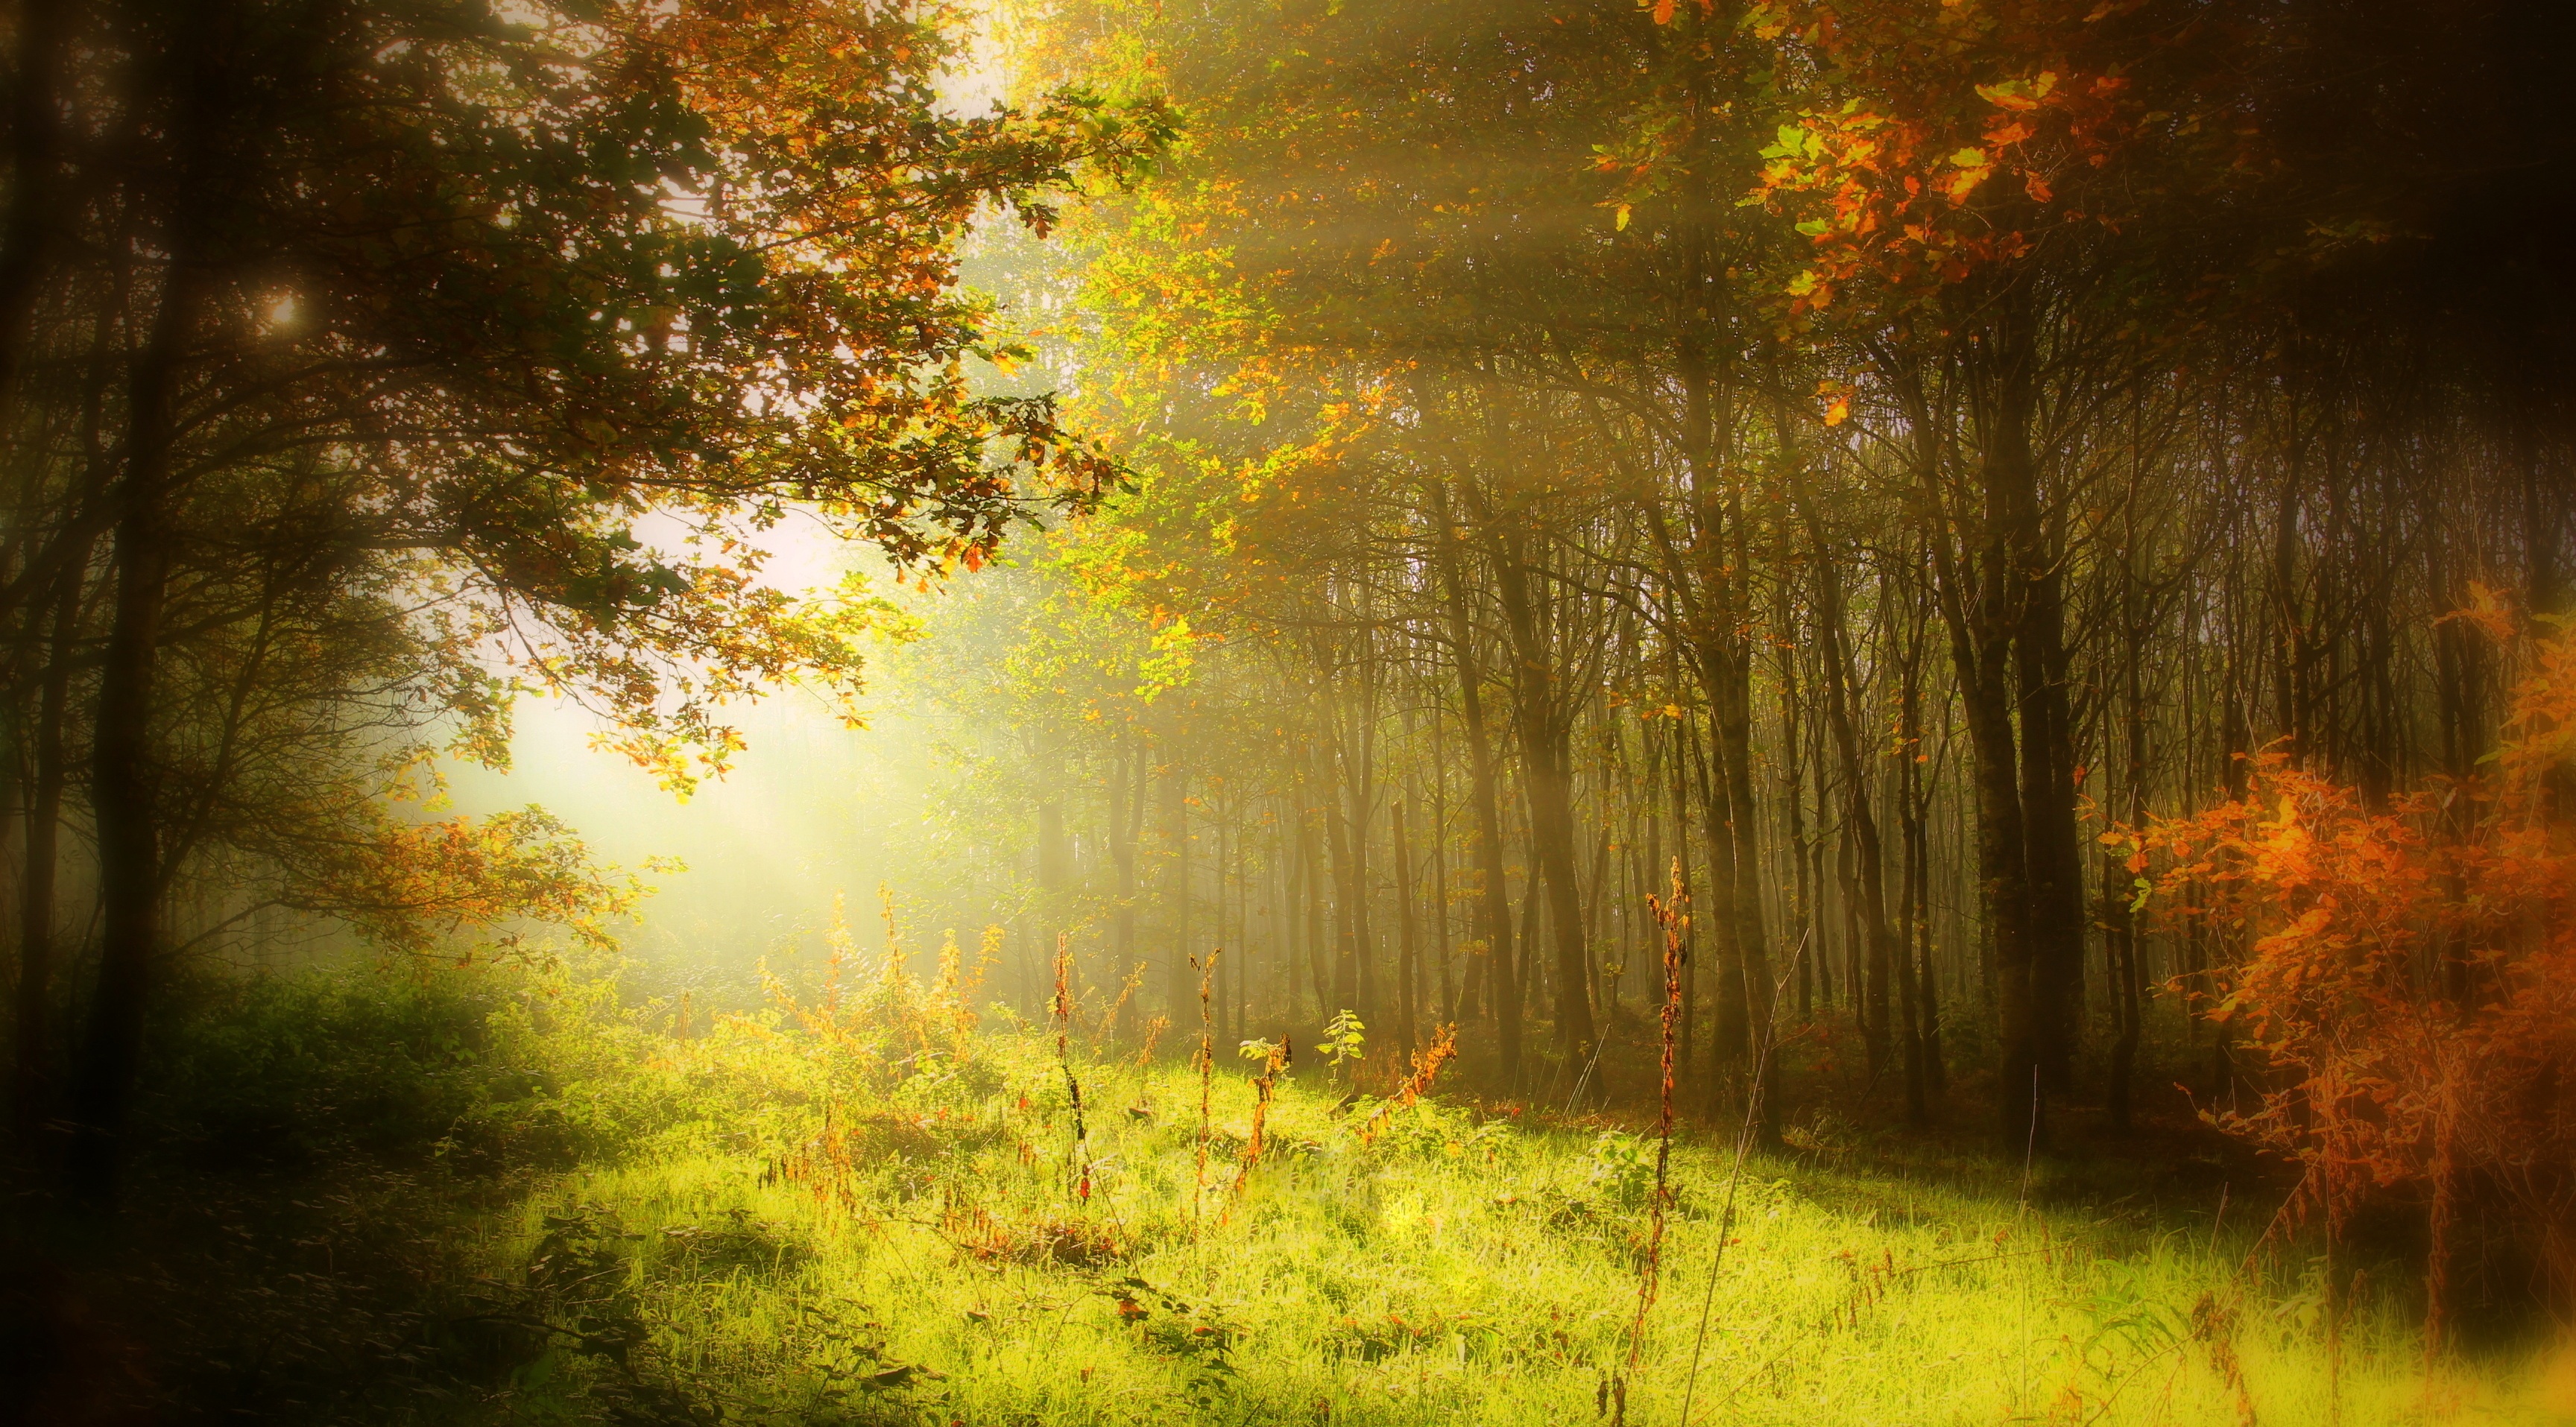
tree, nature, forest, branch, light, mist, meadow, sunlight, morning, leaf, fall, reflection, autumn, season, woodland, habitat, autumn leaves, natural environment, atmospheric phenomenon, woody plant, computer wallpaper